Court Miller

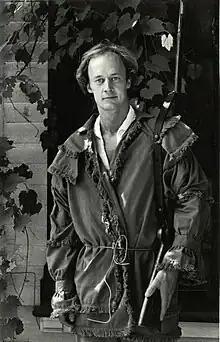
Miller in "Grinder's Stand"

Court Miller (1952–1986) was an American actor most notable for starring in the Broadway production of "Torch Song Trilogy".